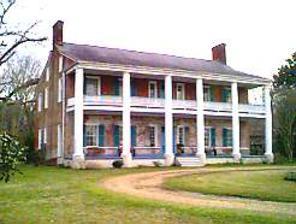
Building: Springfield Plantation (Fayette, Mississippi)
Country: United States of America
Year built: 1791
United States historic place Springfield Plantation U.S. National Register of Historic Places Springfield Mansion Nearest city Fayette, Mississippi Coordinates 31°44′46″N 91°11′35″W / 31.74611°N 91.19306°W / 31.74611; -91.19306 Area 15 acres (6.1 ha) Built 1791 ( 1791 ) NRHP reference No. 71000454 Added to NRHP November 23, 1971 Springfield Plantation is an antebellum house located near Fayette in Jefferson County, Mississippi . It has been associated with many famous people throughout its history. History Springfield, circa 1936–1941 One of the oldest mansions in Mississippi, the Springfield Mansion was built between 1786 and 1791. The original plantation had over 3,000 acres (12 km 2 ) and was purchased by Thomas M. Green Jr. , a wealthy Virginia planter, in 1784. Green had the house built to show off his wealth. The mansion was one of the first houses in America to have a full colonnade across the entire facade and is the first such mansion to be built in the Mississippi Valley. The whole house was built by his slaves out of clay from the land. The hinges, knobs, and all metal tools were built at the plantation's blacksmith building. Possibly what makes Springfield Plantation most famous is the claim that a wedding that took place there in 1791. Thomas M. Green Sr. , the owner's father, was one of the magistrates of the Mississippi Territory and as such, performed the marriage ceremony of Andrew Jackson and Rachel Donelson at the house in August 1791. However, this date and location is disputed, and there is no documentary evidence that the marriage took place at Springfield or even that it took place at all in Mississippi or elsewhere prior to Rachel's legal divorce from Lewis Robards in 1794. According to Southern chronicler Harnett T. Kane , "...the Greens, also went from the Natchez vicinity, leaving their Springfield, a mellowed place of thick red walls and white columns. Toward the bases of the shafts the colors fade; there is a hint of red through the white, and the rich mold-green that only the years can bring are marks of honorable age. But the crowded life of the Greens has no modern counterpart. The house stands in a district of deserted sites that time has left behind." Restoration After numerous owners over the years, the house decayed for decades. Arthur Edward Cavalier de LaSalle, Arthur LaSalle as he liked to be called, was given a lifetime lease of the home by the owners to repair, live in, and give tours of the mansion in the early 1970s. When asked about the mansion when he first arrived, he said, "It was occupied by the rats and pigeons, nothing else." Springfield is still a working plantation. On August 14, 2008, LaSalle died there. The tours have stopped, but the owners say they will be restarted. Road to Springfield Plantation. Cemetery It is not known how many people are buried at the Green Family Cemetery at Springfield Plantation. These are the names of those known. Thomas M. Green Jr. (1758–1813)--Martha Kirland (1760–1805) Martha Wills Green (1783–1808) See also Robards–Donelson–Jackson relationship controversy References ^ "National Register Information System" . National Register of Historic Places . National Park Service . July 9, 2010. ^ Rowland, D. (1907). Mississippi: Comprising Sketches of Counties, Towns, Events, Institutions, and Persons, Arranged in Cyclopedic Form . Southern Historical Publishing Association. p. 797 . ^ "Springfield Plantation, Fayette Mississippi" . www.historic-structures.com . ^ Toplovich, Ann (2005). "Marriage, Mayhem, and Presidential Politics: The Robards–Jackson Backcountry Scandal" (PDF) . Ohio Valley History . 5 (4): 3– 22. ISSN 2377-0600 . Project MUSE 572973 . ^ Kane, Harnett T. (Harnett Thomas) (1947). Natchez on the Mississippi . Internet Archive. New York : Bonanza Books. p. 28. ISBN 978-0-517-06881-6 . Sources Wikimedia Commons has media related to Springfield Plantation (Fayette, Mississippi) . Springfield Plantation Tour Springfield Plantation Bio Location Details and Plantation Size